1964 in the Vietnam War

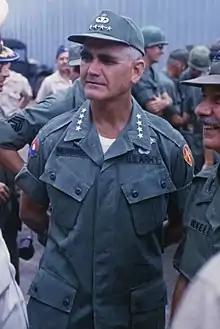
General William Westmoreland

General Nguyễn Khánh led a successful coup ousting the military junta led by General Dương Văn Minh from the leadership of South Vietnam. It came less than three months after Minh's junta had come to power in a coup d'état which overthrew and killed then President Ngô Đình Diệm. The only casualty of the coup was the execution of Minh's aide, Major Nguyen Van Nhung, and lasted only a few hours. Khánh would allow Minh to resume the office of President nine days later and place himself in the role of prime minister. Minh's colleagues, Generals Tran Van Don, Le Van Kim and Ton That Dinh were placed under house arrest, accused of planning a neutralist takeover of South Vietnam.